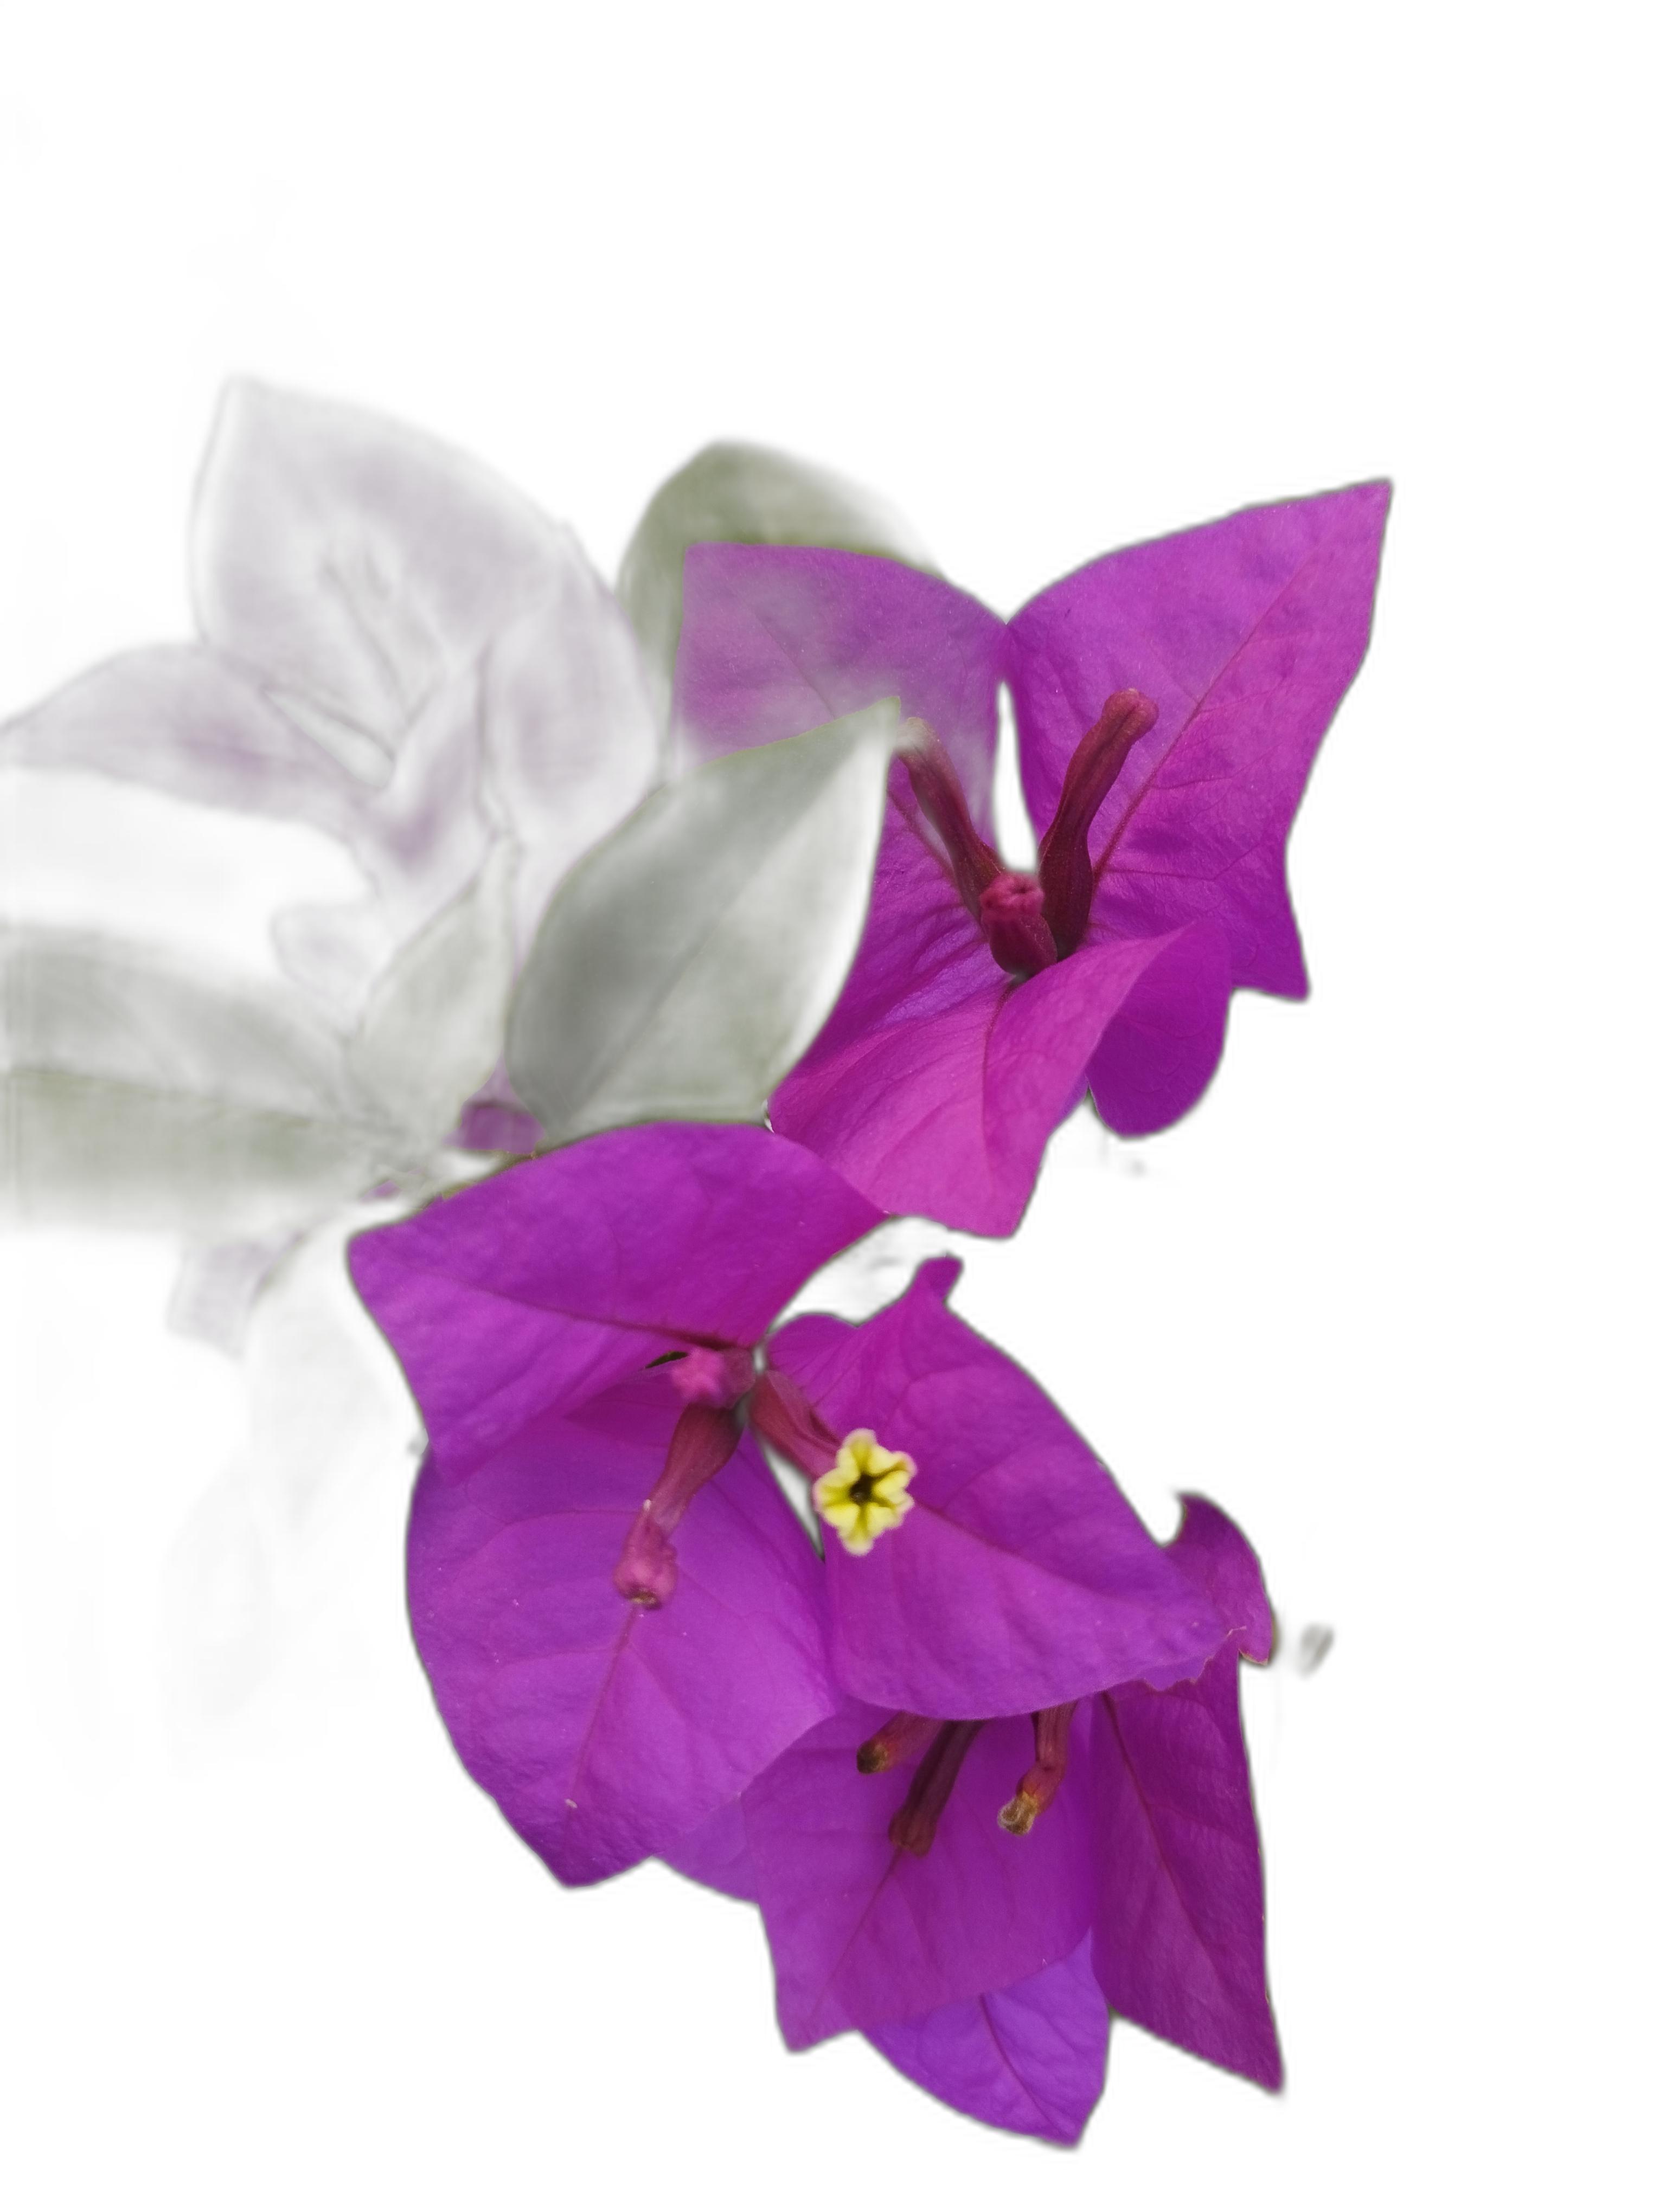
Label: Bougainvillea